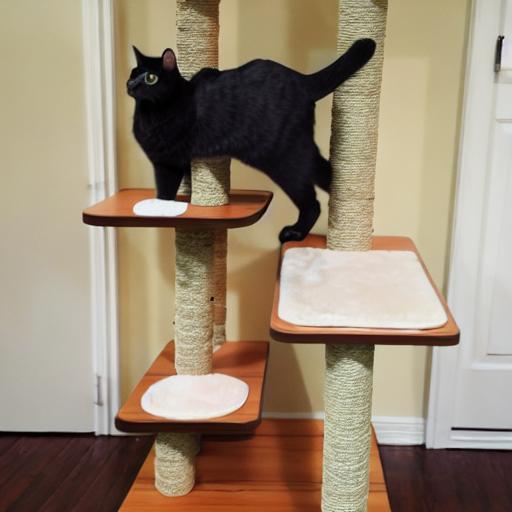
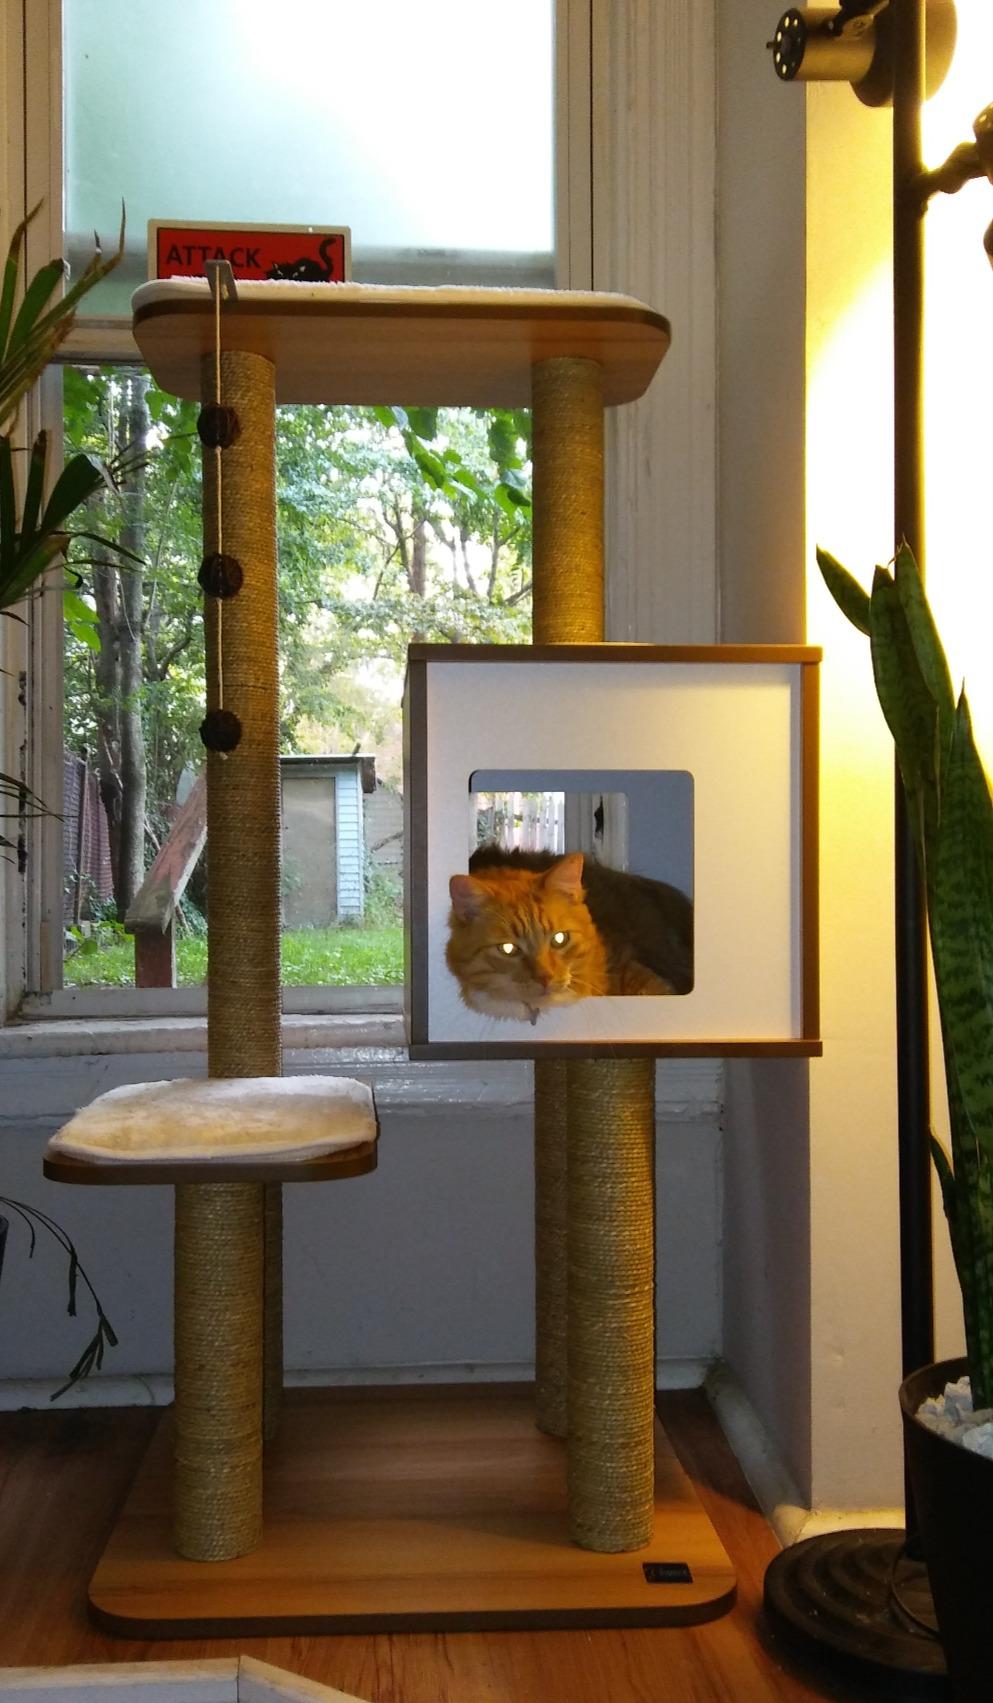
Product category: items_cat tree
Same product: no